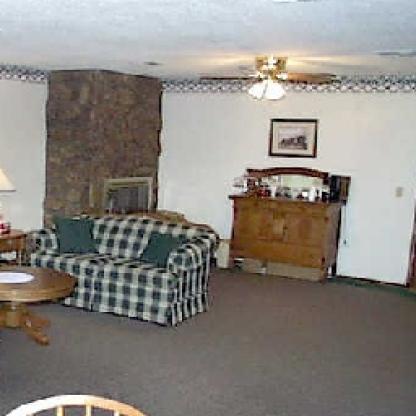
Scene: Indoor